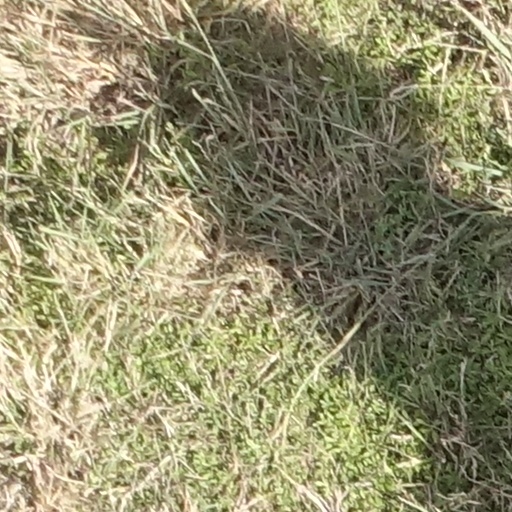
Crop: sorghum